Yves Taschereau

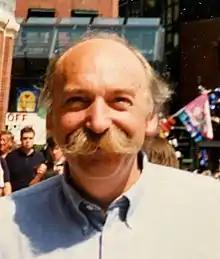
Yves Taschereau

A graduate of the Université de Montréal, Taschereau submitted his master's thesis on Jacques Ferron, titled "Le Médecin et la médecine dans l’œuvre de Jacques Ferron", and published by Éditions de l'Homme under the title "Le Portuna : La Médecine dans l’œuvre de Jacques Ferron". It was said that his essay " brings something new: for medicine constitutes, in Jacques Ferron's work, a constant which illuminates the inner world of the novelist and the storyteller - a sort of partial key which allows an approximate deciphering of its deep message". That same year, he contributed to a special issue of the magazine "Études françaises" on Réjean Ducharme with an article titled "Le Vrai Nez qui voque". In 1976, he co-signed a book on singer Diane Dufresne, portraying her as a Quebec diva. He wrote "Comme dit Confucius", a collection of humorous maxims which he created for the television host Patrice L'Écuyer on the program "Les Détecteurs de mensonges". In addition to his literary writings, he published a book in 1978 on philately titled "Collectionner les timbres".